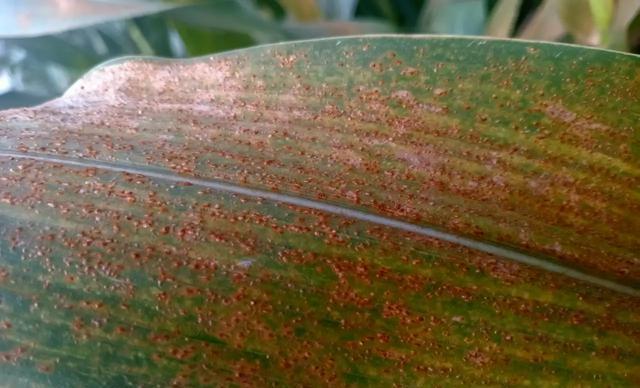
Plant: Corn
Disease: corn rust